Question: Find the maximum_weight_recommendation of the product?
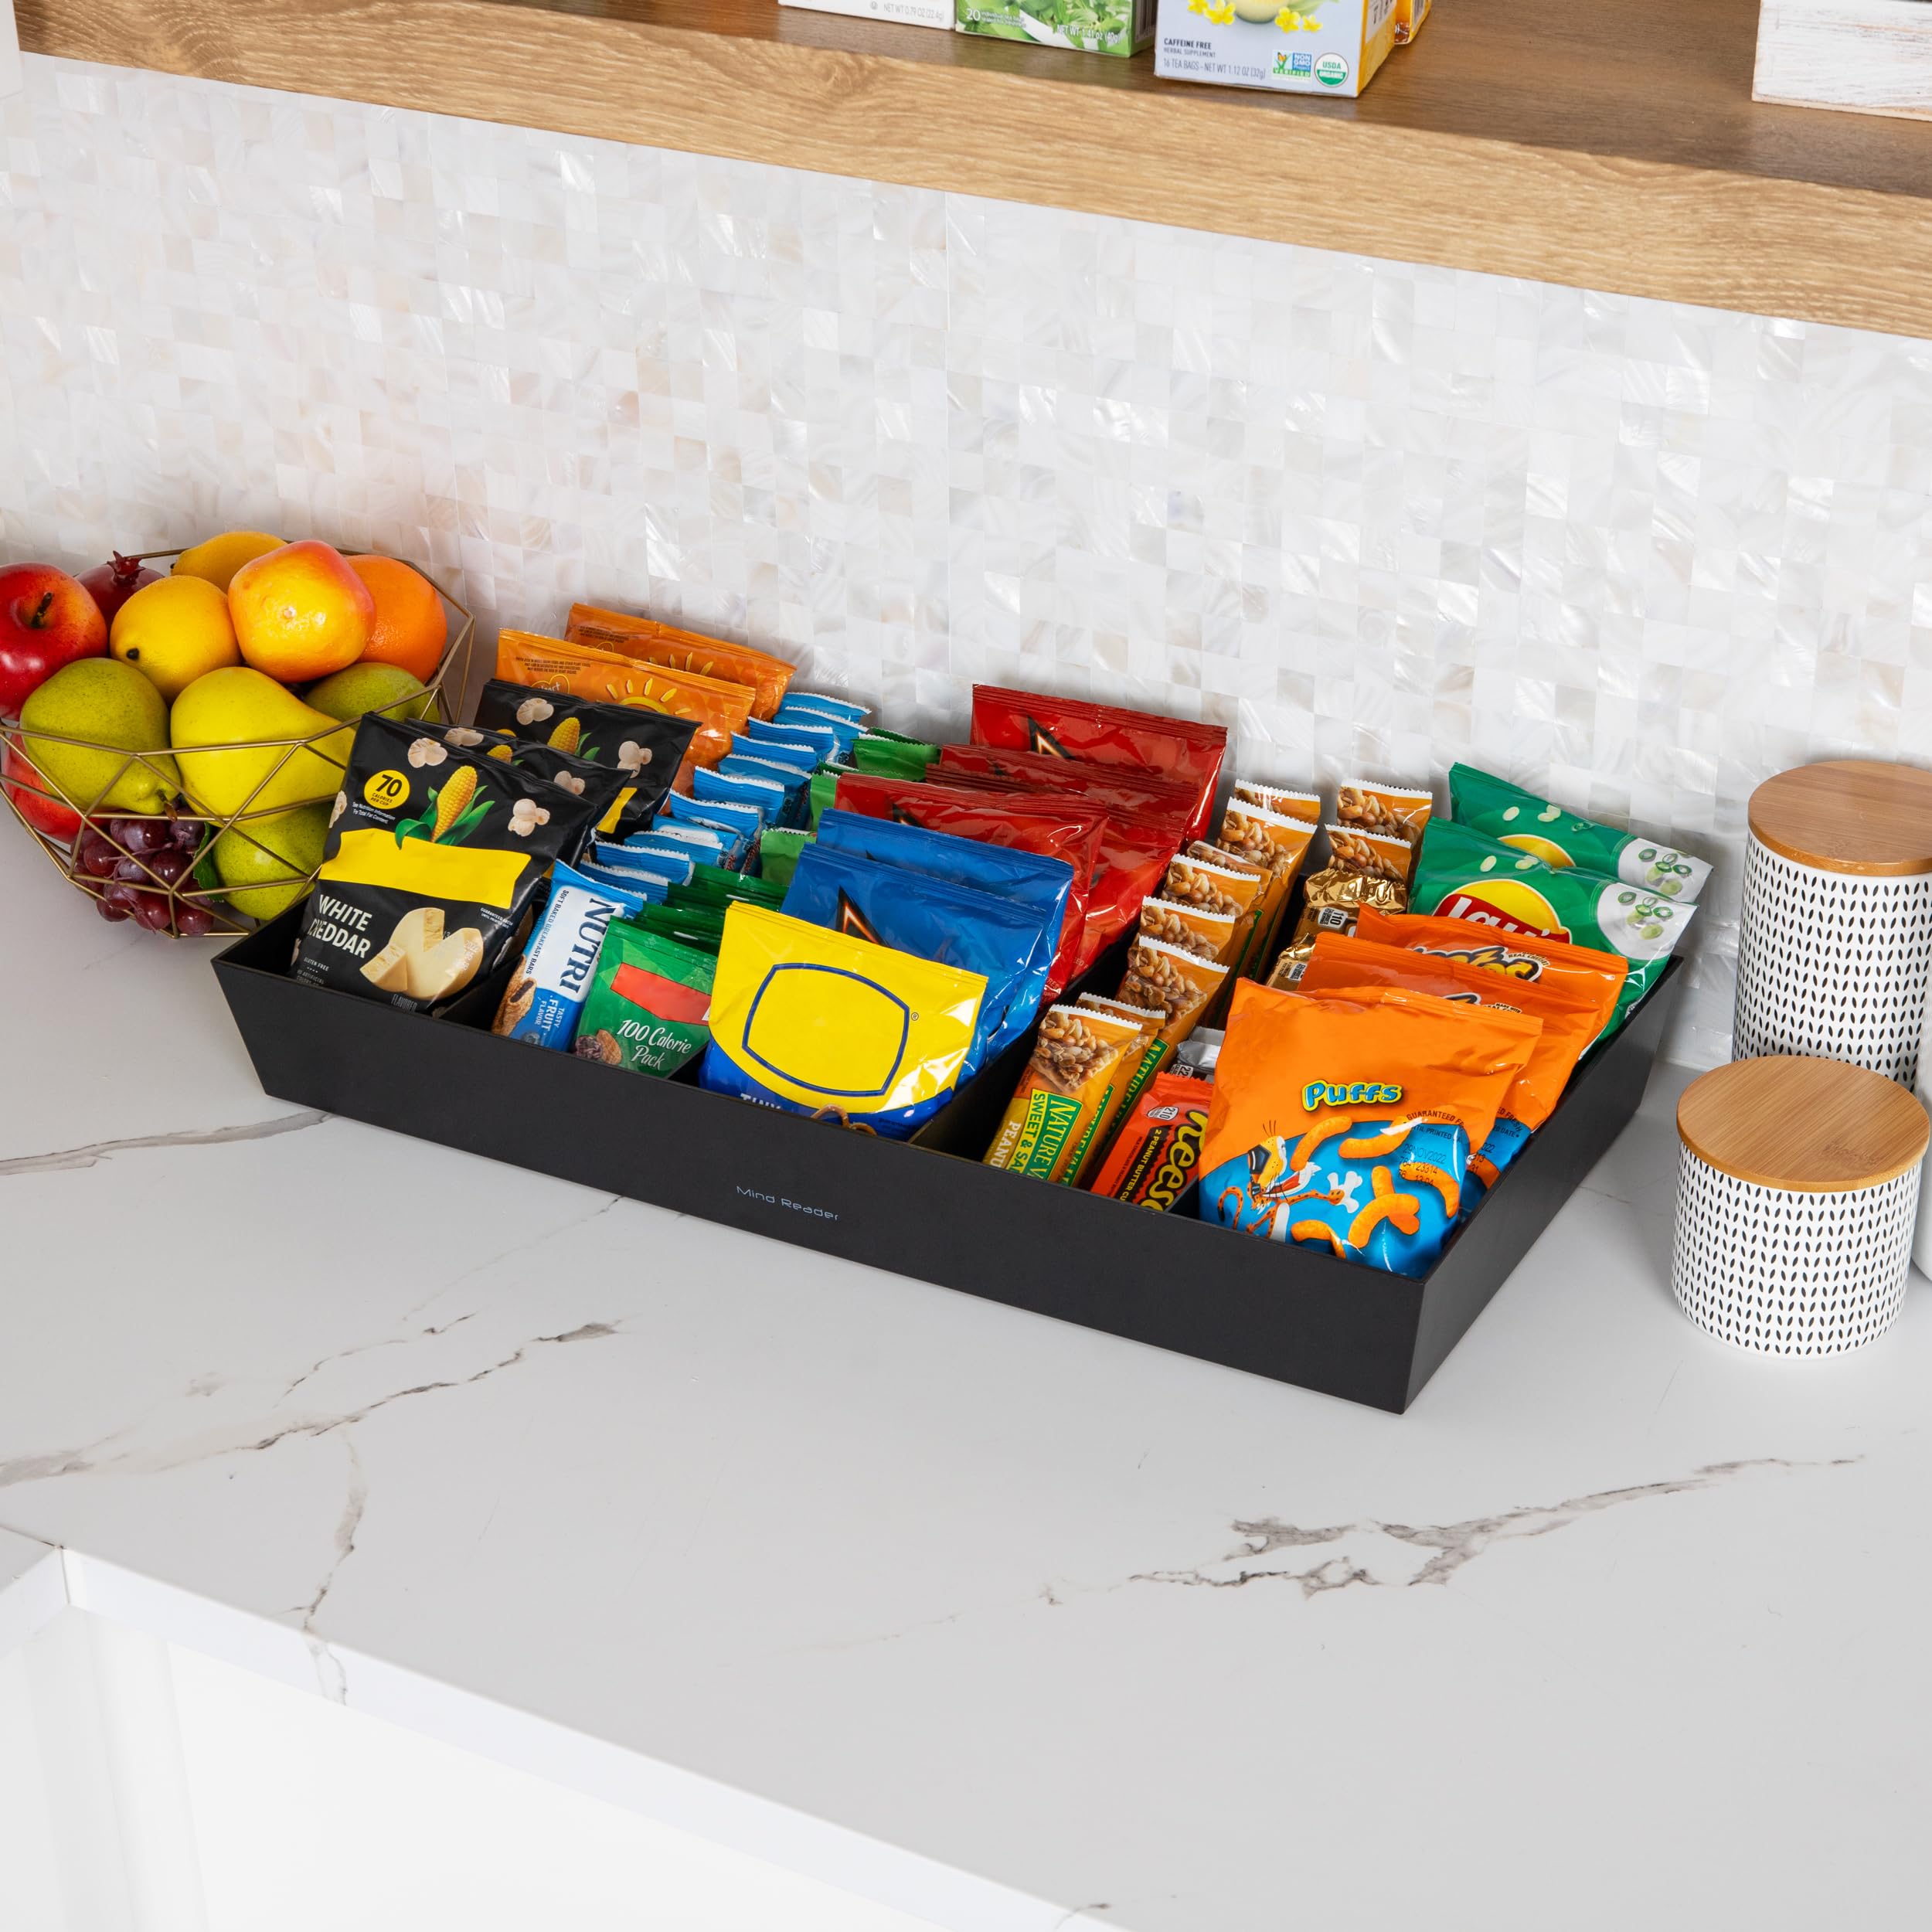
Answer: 132.0 gram